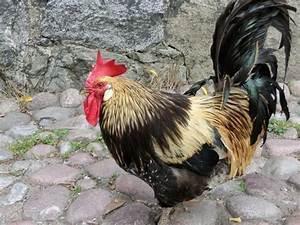
chicken